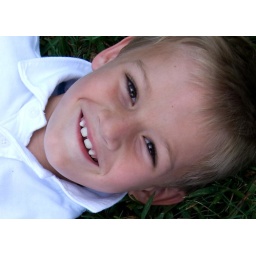
It was tough to get the boys in a shot on the grass together, but individually they cooperated.